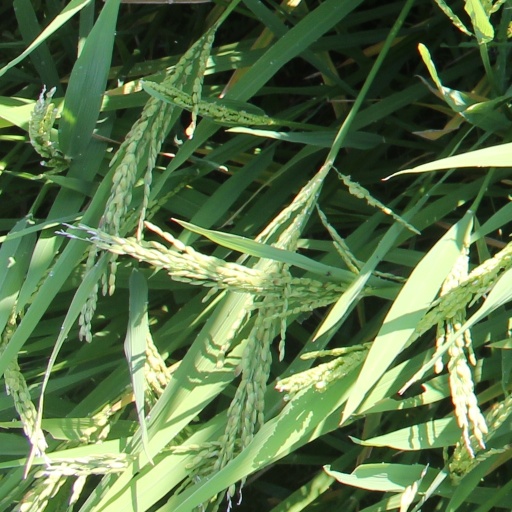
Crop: rice